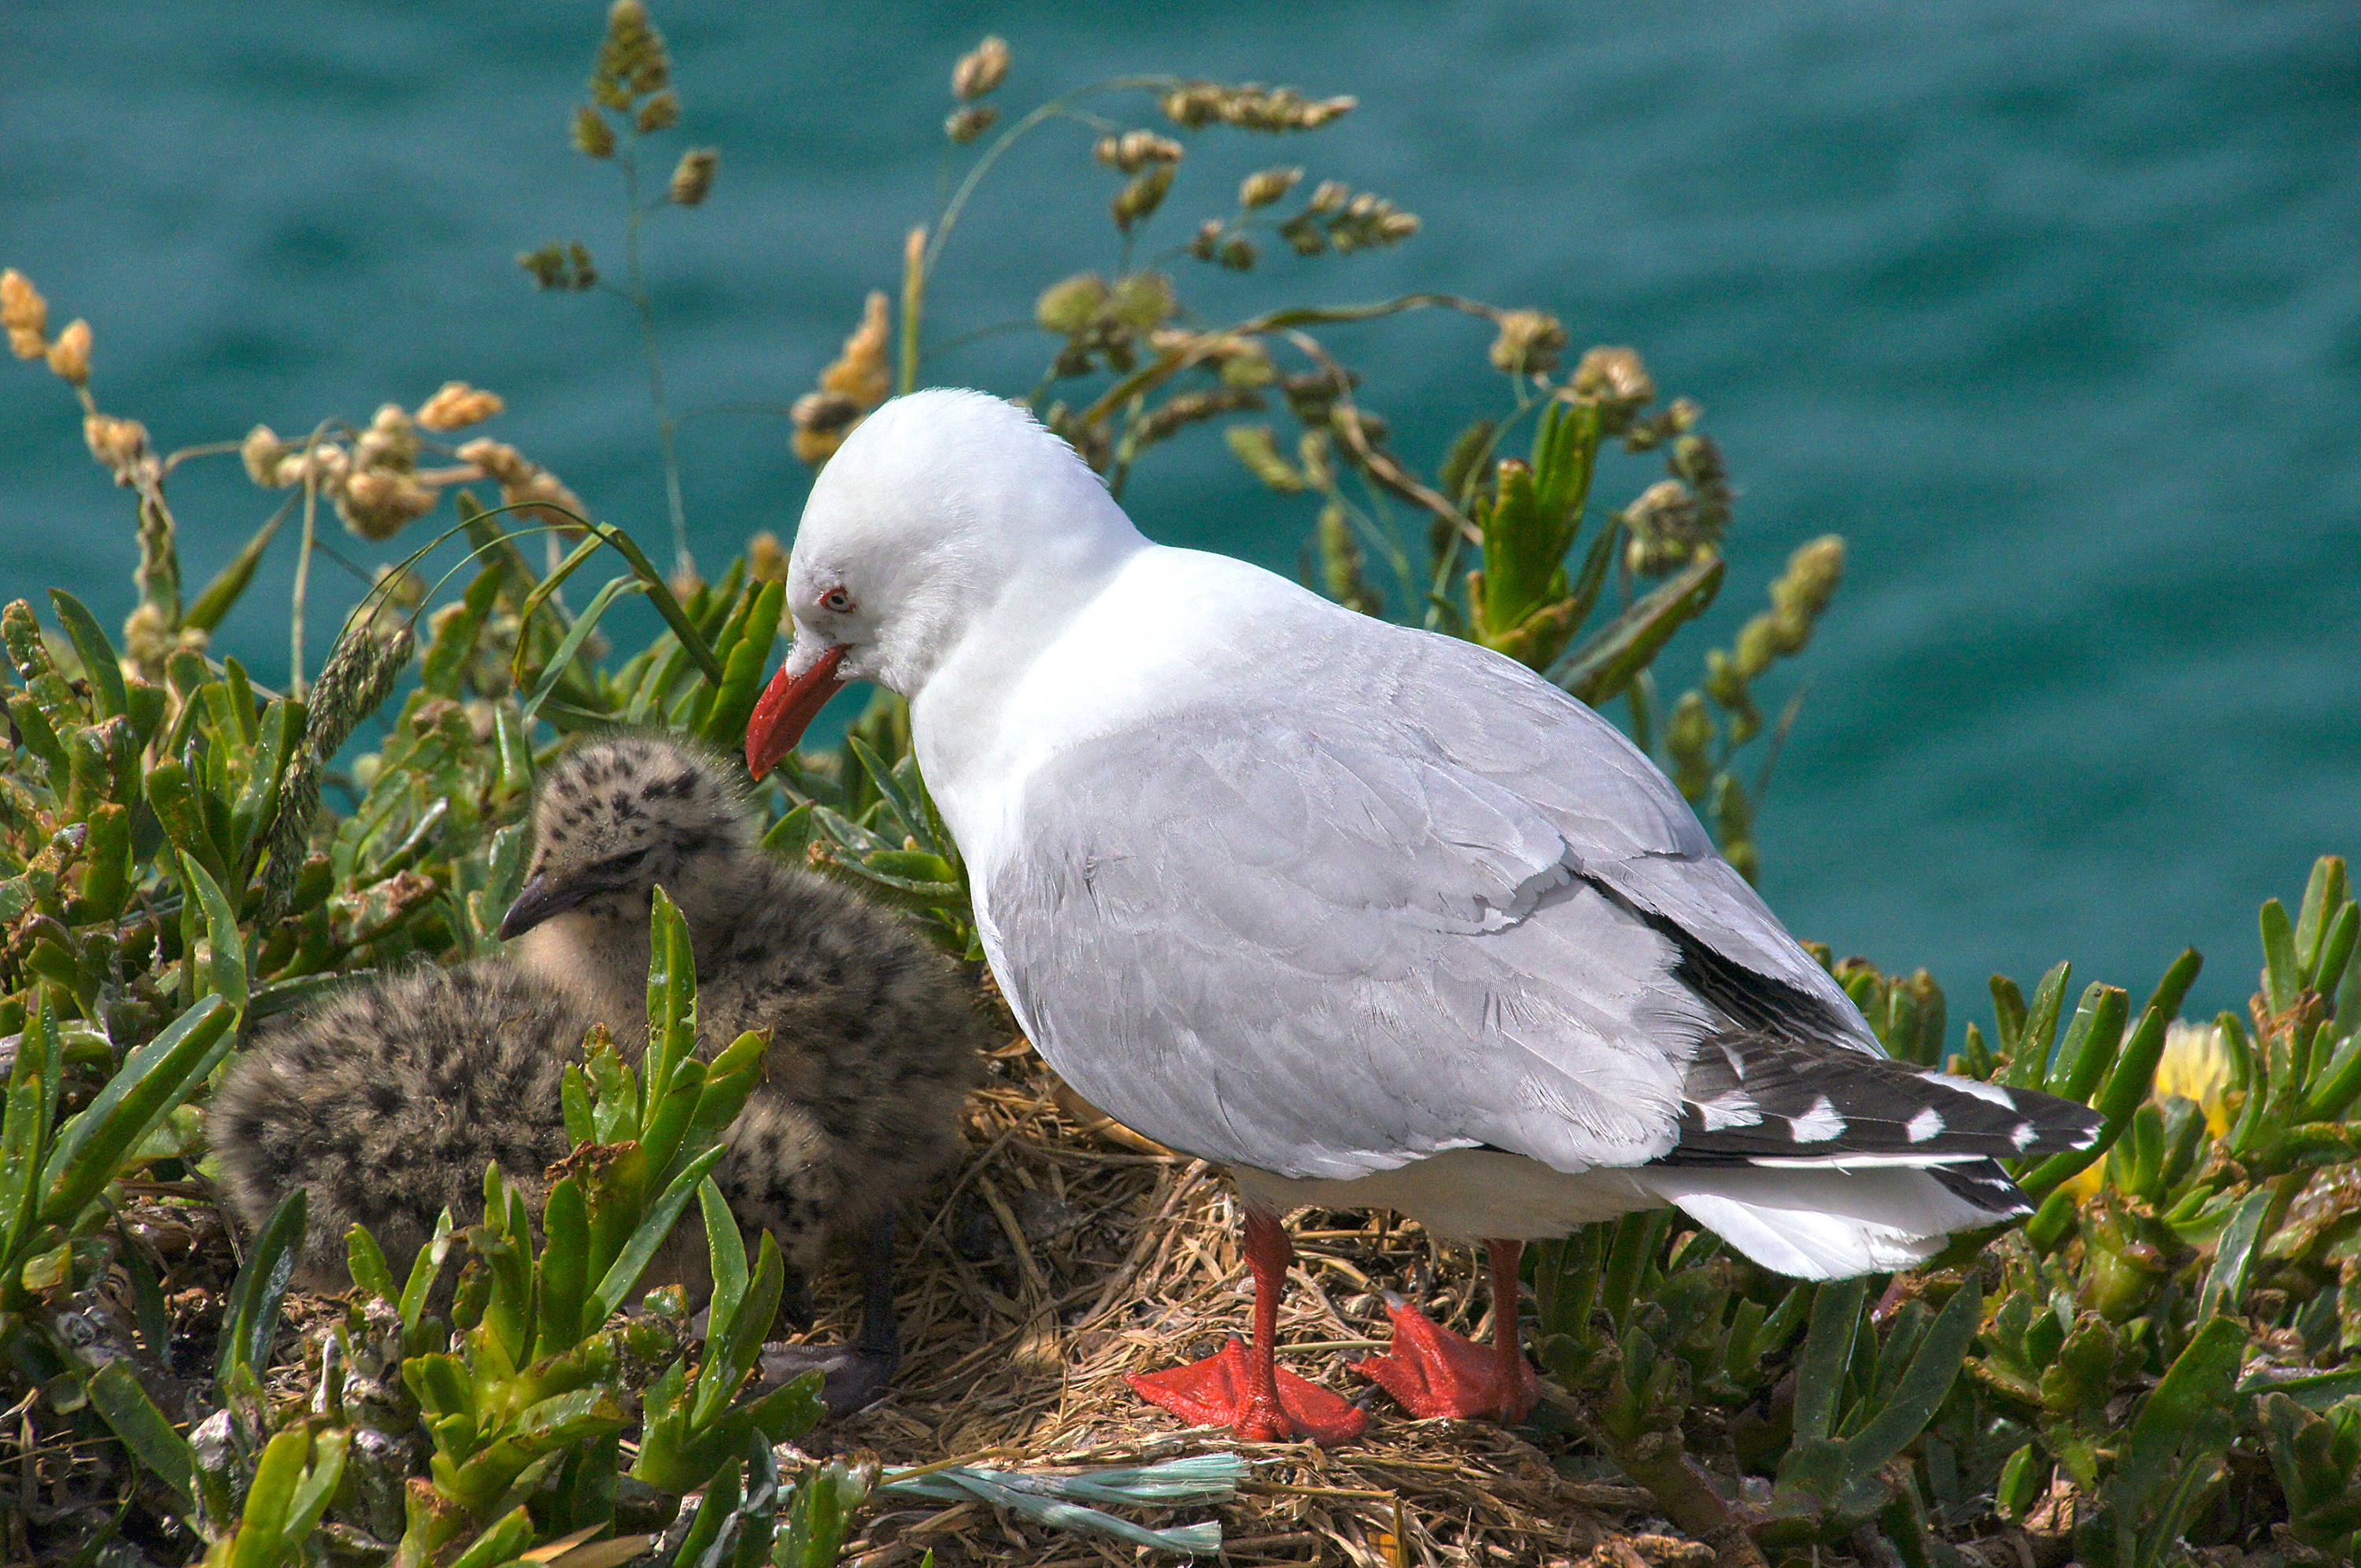
nature, bird, wing, seabird, wildlife, gull, beak, fauna, publicdomain, newzealand, seagulls, seabirds, vertebrate, newzealandbirds, redbilledgull, birdonnestwithchicks, fluffychicks, babybird, fledging, nestingbird, charadriiformes, stock dove